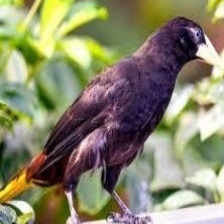
Species: CRESTED OROPENDOLA
Scientific name: PSAROCOLIUS DECUMANUS